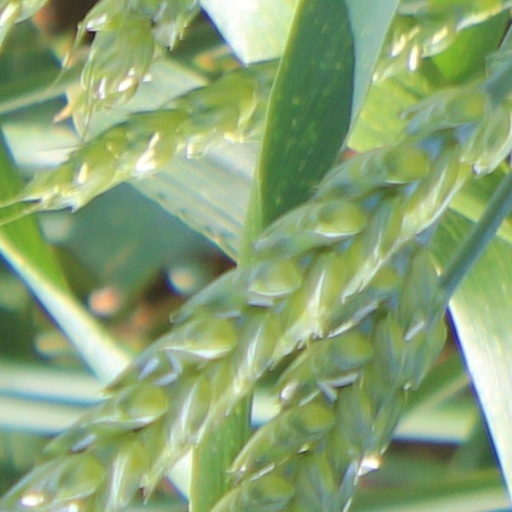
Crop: wheat